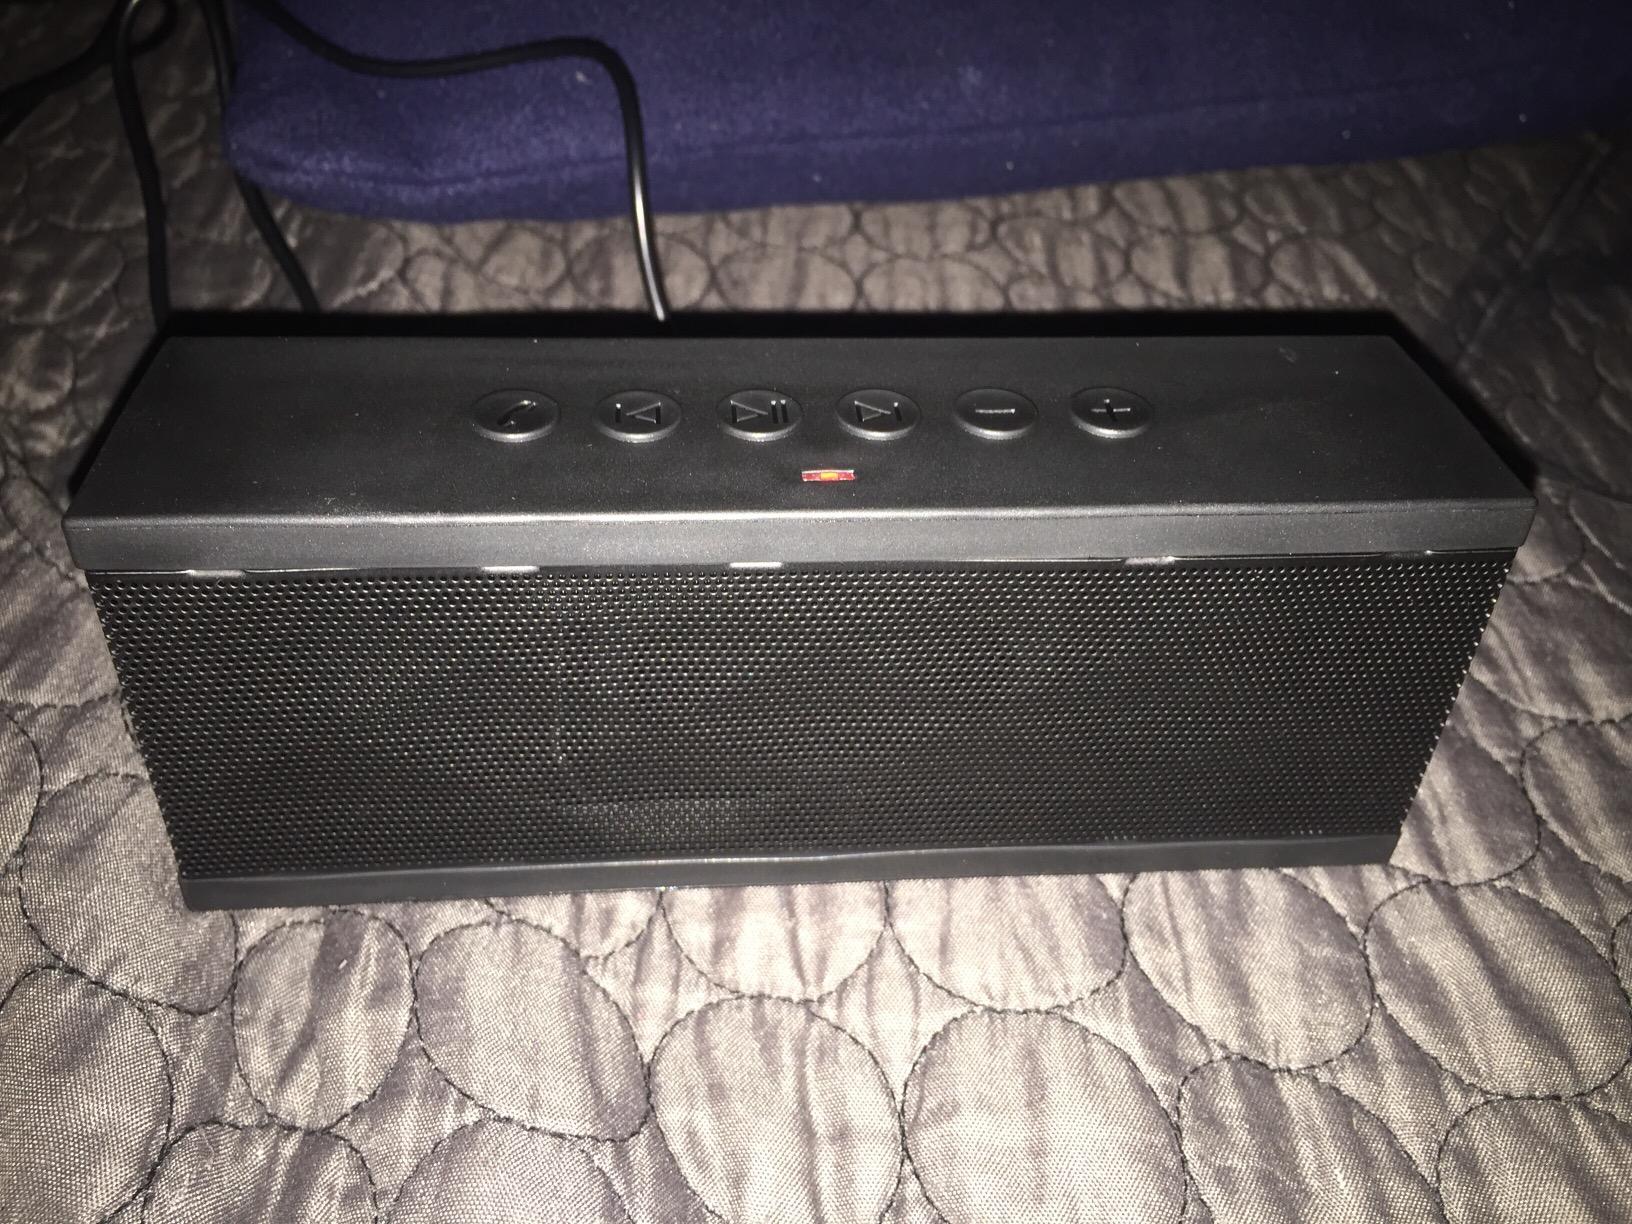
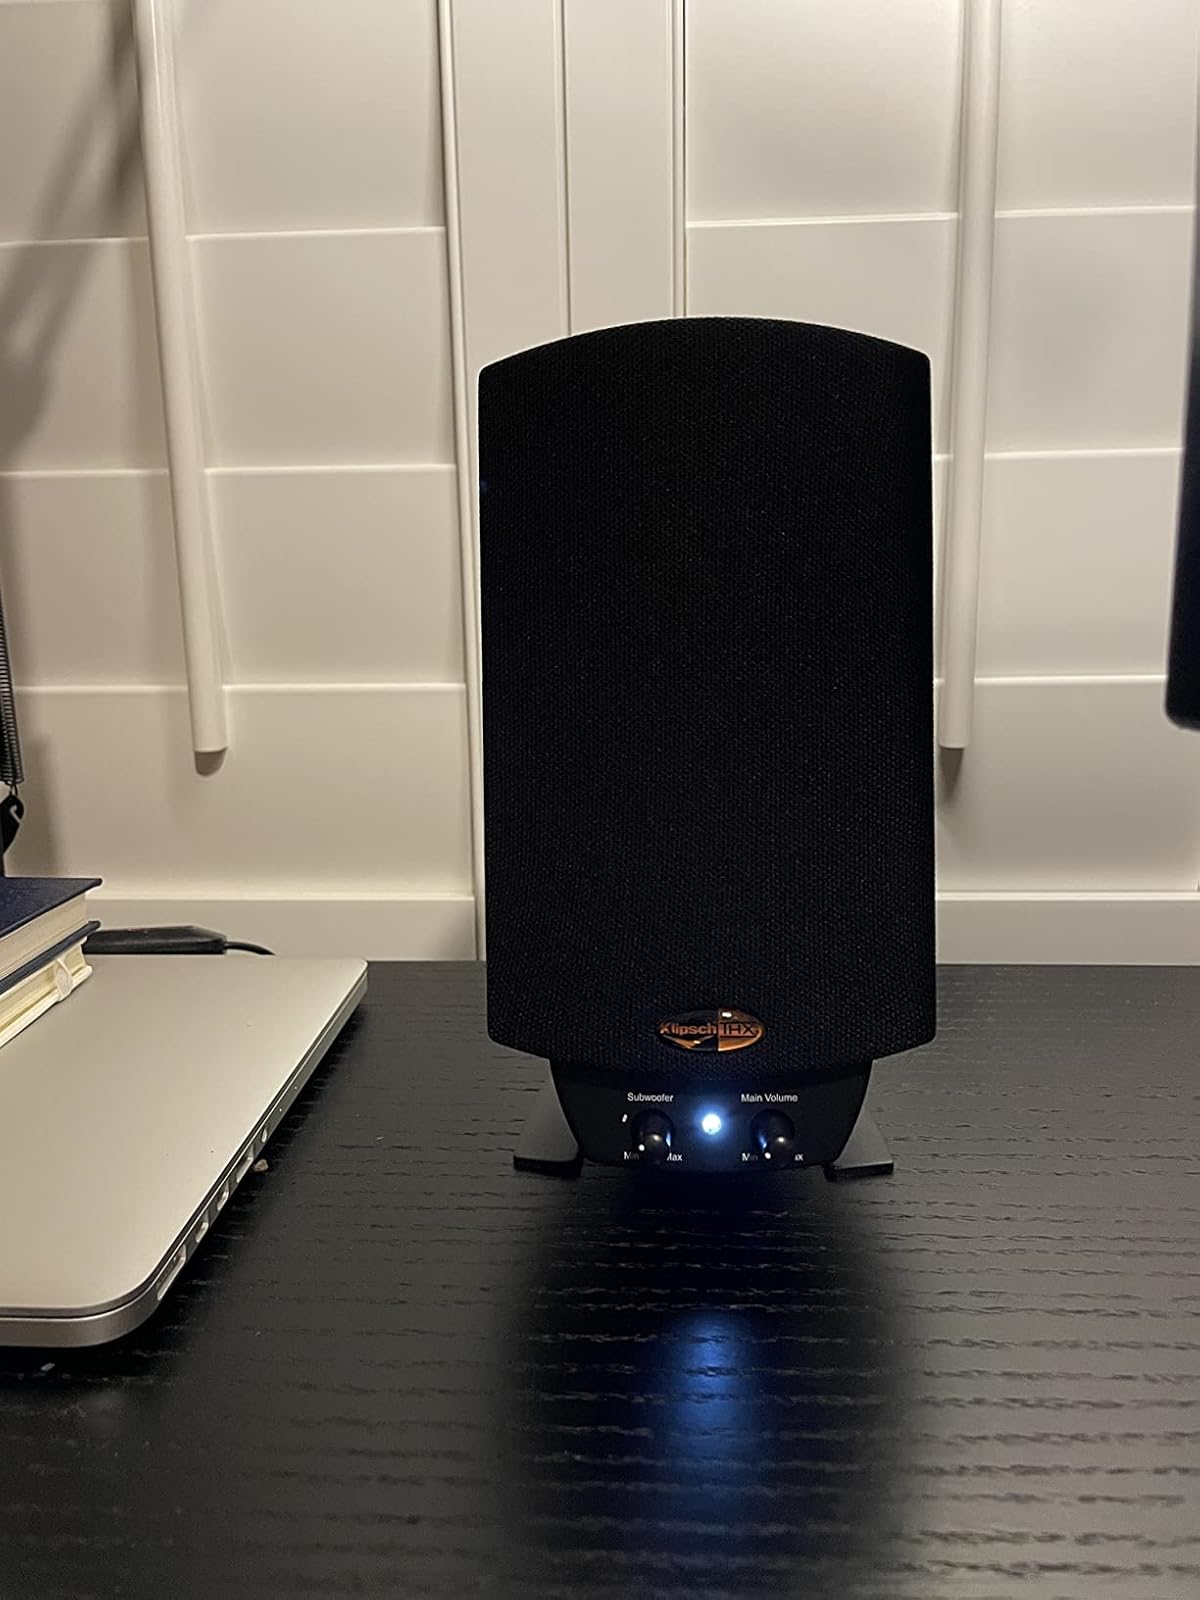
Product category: speaker
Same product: no